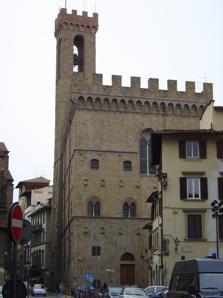
Building: Bargello
Country: Italy
Year built: 1865
Art museum in Florence, Italy For the type of embroidery, see Bargello (needlework) . For the military rank, see Bargello (Middle Ages) . The Donatello room The Bargello , also known as the Palazzo del Bargello or Palazzo del Popolo ("Palace of the People"), is a former public building and police headquarters, later a prison, in Florence , Italy .  Mostly built in the 13th century, since 1865 it has housed the Museo Nazionale del Bargello , a national art museum. It is the primary national collection for Italian Renaissance sculpture , of which its collection of Florentine works is unequalled, and for the decorative arts of Florence, especially from the Renaissance period. There are also works from earlier and later periods. The medieval building is relatively well preserved, and includes the Cappella della Maddalena (Magdalen Chapel) with extensive but damaged frescos by Giotto , including a full-length portrait of Dante . In 2023 it was the 12th most visited museum in Italy, with 610,203 visitors; it generally lacks the long queues to enter the Uffizi . Name Giotto , section of chapel frescos, with Dante standing in red. The word bargello appears to come from the late Latin bargillus (from Gothic bargi and German burg ), meaning "castle" or "fortified tower". During the Italian Middle Ages it was the name given to a military captain in charge of keeping peace and justice (hence "Captain of justice") during riots and uproars. In Florence he was usually hired from a foreign city to prevent any appearance of favoritism on the part of the Captain. The position could be compared with that of a current Chief of police. The name Bargello was extended to the building which was the office of the captain. History Construction began in 1255. The palace was built to house first the Capitano del Popolo and later, in 1261, the ' podestà ', the highest magistrate of the Florence City Council . This Palazzo del Podestà, as it was originally called, is the oldest public building in Florence. This austere crenellated building served as model for the construction of the Palazzo Vecchio . In 1574, the Medici dispensed with the function of the Podestà and housed the bargello , the police chief of Florence, in this building, hence its name. In 1479 Bernardo Bandini Baroncelli , one of the movers of the Pazzi conspiracy against the Medici family was hanged from the building, an event witnessed and sketched by Leonardo da Vinci . It was employed as a prison; executions took place in the Bargello's courtyard until they were abolished by Grand Duke Peter Leopold in 1786, but it remained the headquarters of the Florentine police until 1859. After an interval, it then became a national museum. The original two-storey structure was built alongside the Volognana Tower in 1256. The third storey, which can be identified by the smaller blocks used to construct it, was added after the fire of 1323.  The building is designed around an open courtyard with an external staircase leading to the second floor. An open well is found in the centre of the courtyard. The Bargello opened as a national museum ( Museo Nazionale del Bargello ) in 1865, displaying the largest Italian collection of Gothic and Renaissance sculptures (14–17th century).  Administratively, the museum heads a group with four smaller museums in Florence: the Medici Chapels , Orsanmichele , Palazzo Davanzati , and Casa Martelli . Exterior another view Stairs and inner courtyard Courtyard Inner courtyard Rear, on via ghibellina Collection Sculpture Lorenzo Ghiberti 's Sacrifice of Isaac , modello for the Florence Baptistery doors. There is a good selection of medieval sculpture.  The museum has both the modelli of the finalists' designs for The Sacrifice of Isaac ( Sacrificio di Isacco ), for the contest for the second set of doors of the Florence Baptistery in 1400.  That by Lorenzo Ghiberti won, with Filippo Brunelleschi 's the runner-up. The most famous sculptures are several by both Michelangelo and Donatello. Large sculptures by Michelangelo are his Bacchus , Pitti Tondo (a Madonna and Child ), Brutus and David-Apollo . A wood Crucifix attributed to his early years was acquired in 2008. Its collection includes both Donatello 's bronze and marble statues of David , as well as his Amore-Attis , Saint George , with its relief for the base of Saint George Freeing the Princess , and his heraldic Marzocco .  Other sculptures include Jacopo Sansovino 's Bacchus , the David and Dama col mazzolino by Andrea del Verrocchio . Bust of Pietro Melllini by Benedetto da Maiano Other works of sculpture include several by the Della Robbia family workshop. and by Antonio Rossellino , Bartolomeo Ammannati , Bertoldo di Giovanni , Baccio Bandinelli , and most other Florentine masters of the period. Benvenuto Cellini is represented by his bronze bust of Cosimo I. The final phase of the Renaissance is represented by Giambologna 's marble Florence Triumphant over Pisa , Architecture , The Dwarf Morgante Riding a Sea Monster , and his Mercury . The courtyard and the arcades around it have been used to display numerous reliefs and other works. There are a few works from the Baroque period, notably Gianlorenzo Bernini 's 1636-7 Bust of Costanza Bonarelli . Vincenzo Gemito 's Pescatore ("fisherboy"), is a popular 19th-century sculpture. Sculpture (large) Coronation of Ferdinand I of Aragon . Musicians at the Coronation of Ferdinand I, Benedetto da Maiano Niccolo da Uzzano , probably by Desiderio da settignano (not Donatello as once thought), c. 1450 Antonio del Pollaiolo , Hercules and Antaeus , c. 1478 Bust of Christ , Tullio Lombardo . Battle of Anghiari , Giovan Francesco Rustici after Leonardo da Vinci Madonna di Santa Maria Nuova , Luca della Robbia Wood Crucifix attributed to Michelangelo. Saint George , Donatello . David , Donatello. Pitti Tondo , Michelangelo , 1503-04 Bacchus , Michelangelo Architecture , ( Giambologna ). Bust of Costanza Bonarelli , Bernini . Il Pescatorello ("little fisher boy"), Vincenzo Gemito Other The Lombardic " Agilulf Helmet" plate, 7th century The museum has a number of paintings, though nothing like the primary Florentine collection in the Uffizi , including the eponymous work by the 15th-century Master of the Bargello Tondo , and many painted cassoni (wedding chests) and desci da parto (painted birthing trays). In the decorative arts , the museum has a fine collection of ceramics, especially maiolica , textiles, tapestries, ivory, nielli , medals , silver, armour and coins. The right-hand panel of the Anglo-Saxon bone Franks Casket is in the museum. Some of these are of international importance: the Italian nielli are arguably the best collection in the world, as is the collection of Italian Renaissance medals. The Bargello style of needlework has no actual connection with the museum, except that the best collection of early examples is there. The Islamic Hall at the Bargello was set up in 1982 by Marco Spallanzani and Giovanni Curatola at the direction of Paola Barocchi and Giovanna Gaeta Bertelà , then the director. Roman gold glass cup bottom, 350-400 Empress Ariane , Byzantine ivory , 6th century Aquamanile with mounted Saint George (Mosan or Rhine region - c. 1400-1410) 15th-century parade helmet, with later work Antonio Vicentino , medal of Argentina Pallavicino Casket in Renaissance painted Limoges enamel Headboard with the Loves of Jupiter , Alessandro Allori , 1572 (detail) See also Museums of Florence References